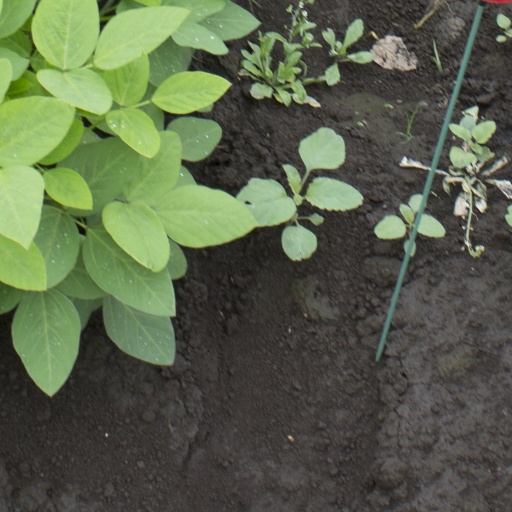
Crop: soybean